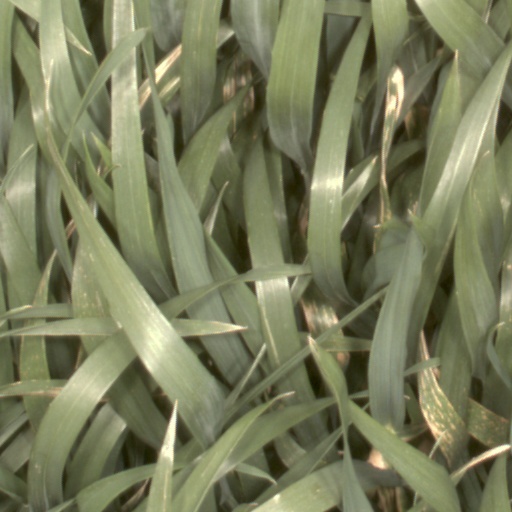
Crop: wheat